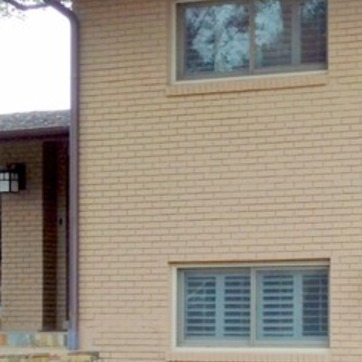
Material: brick